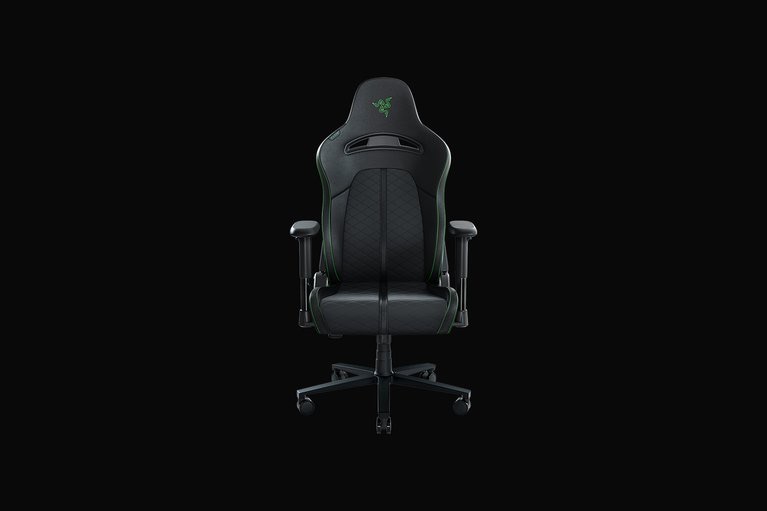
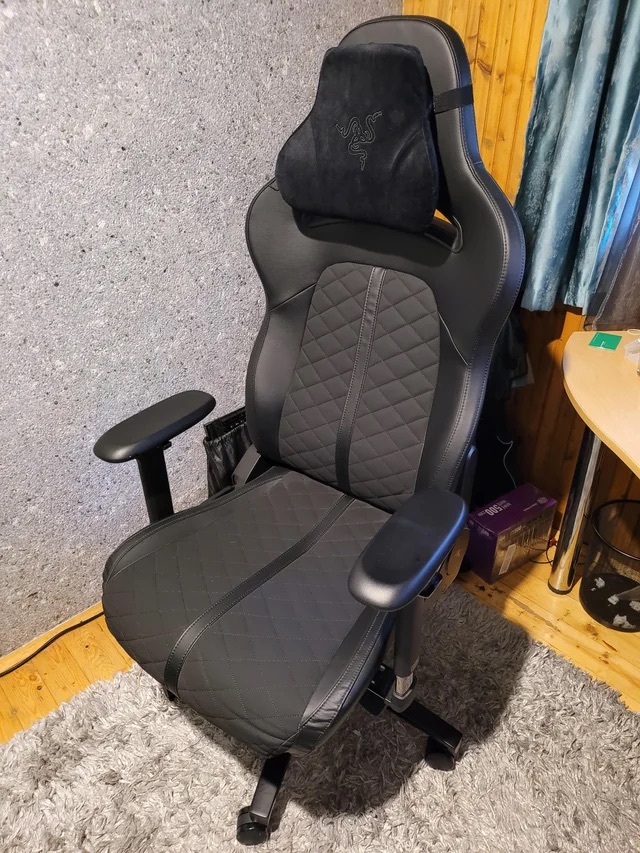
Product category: items_chair
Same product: yes